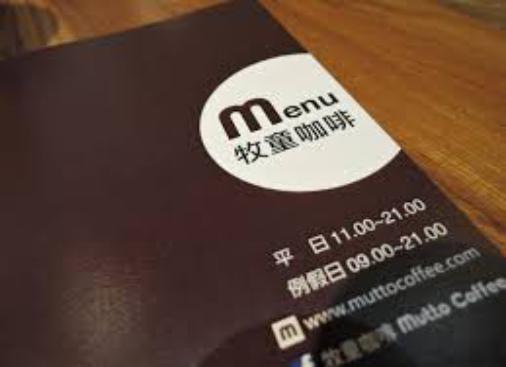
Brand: mutong
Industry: Food